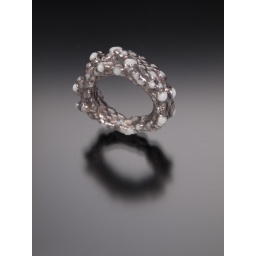
Phil Renato. Spring 2011. Anticlast black rhodium plated electroformed copper over glass ring